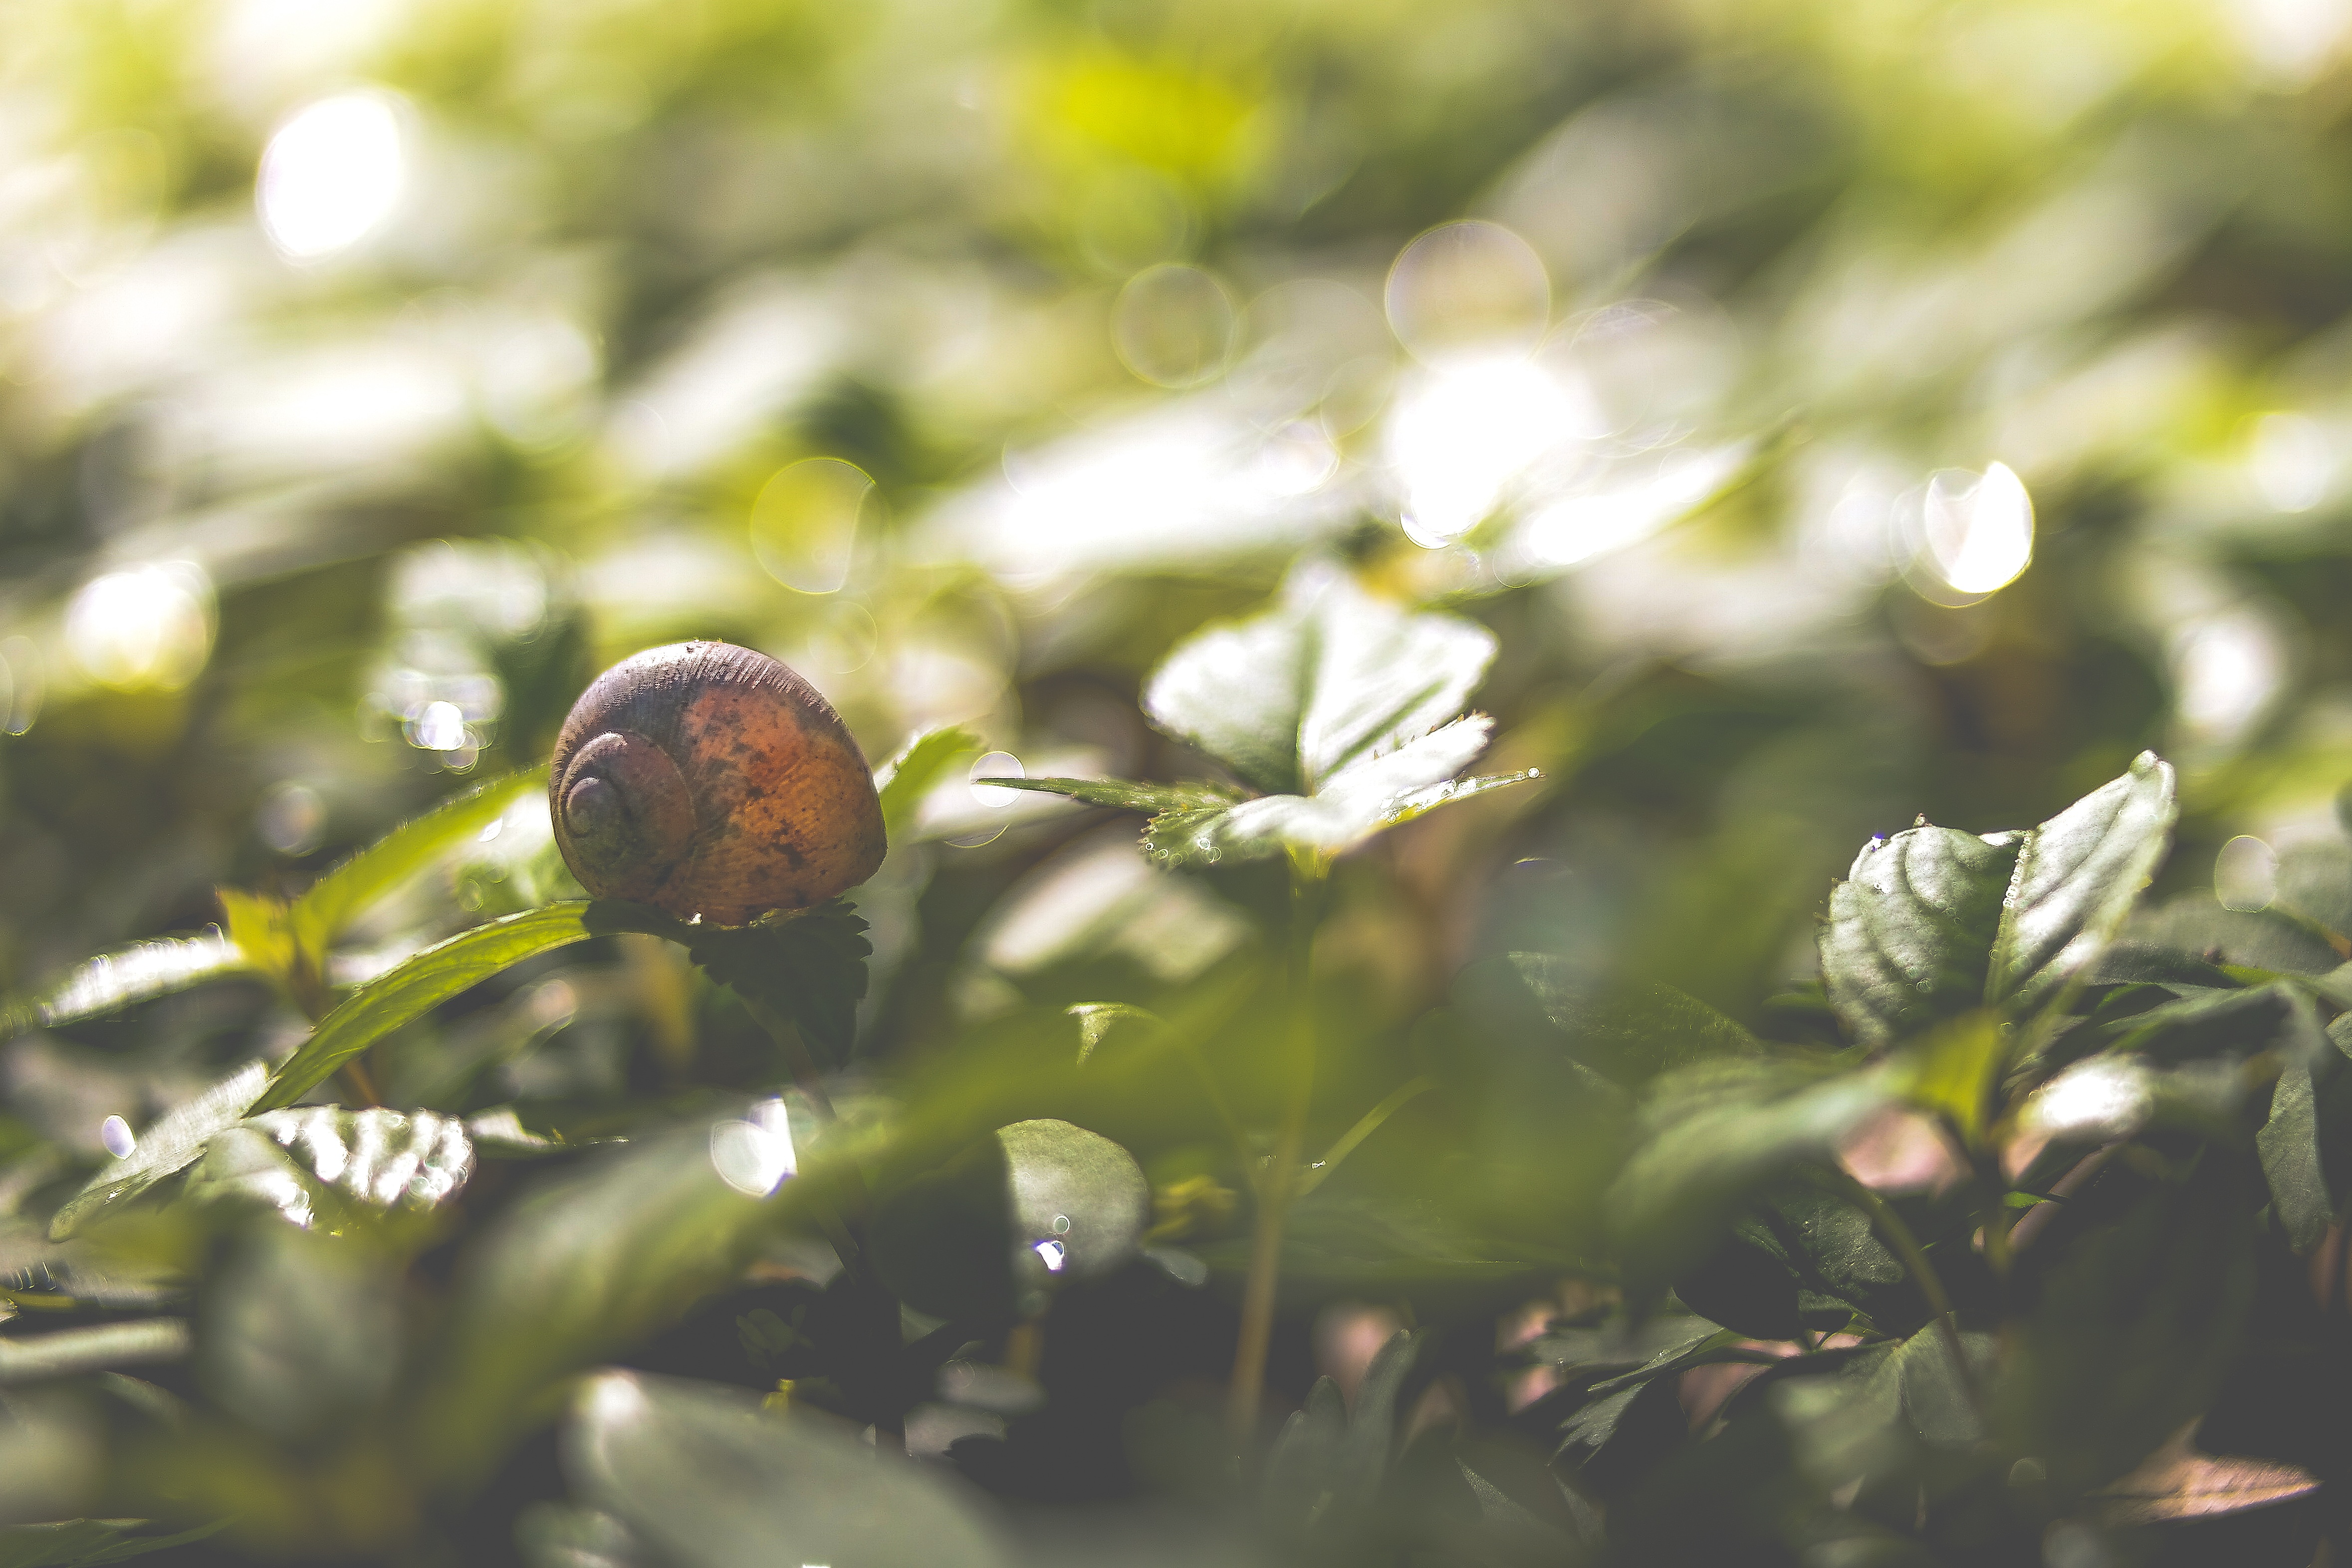
tree, nature, branch, blossom, bokeh, plant, sunlight, leaf, flower, wildlife, green, produce, insect, botany, flora, fauna, shell, invertebrate, wildflower, close up, snail, macro photography